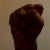
The image shows a hand gesture representing the letter 'S' in Indian Sign Language.